Manchac Swamp Bridge

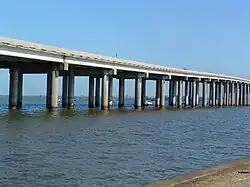

The Manchac Swamp Bridge is a twin concrete trestle bridge near Manchac in the U.S. state of Louisiana. It carries Interstate 55 and U.S. Route 51 over the Manchac Swamp in Louisiana and represents a third of the highway's approximately in Louisiana.